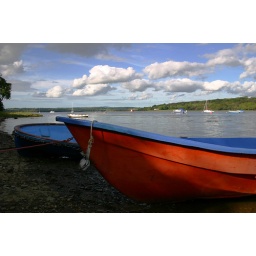
The river Cleddau near my house in Pembrokeshire